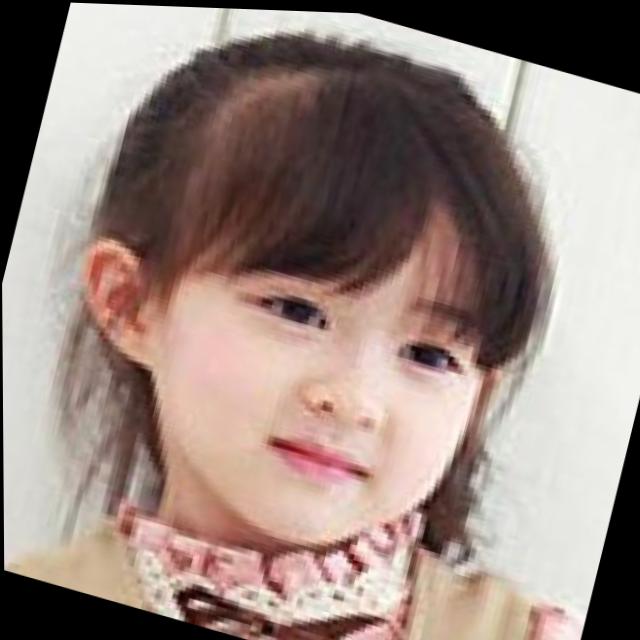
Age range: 0-12